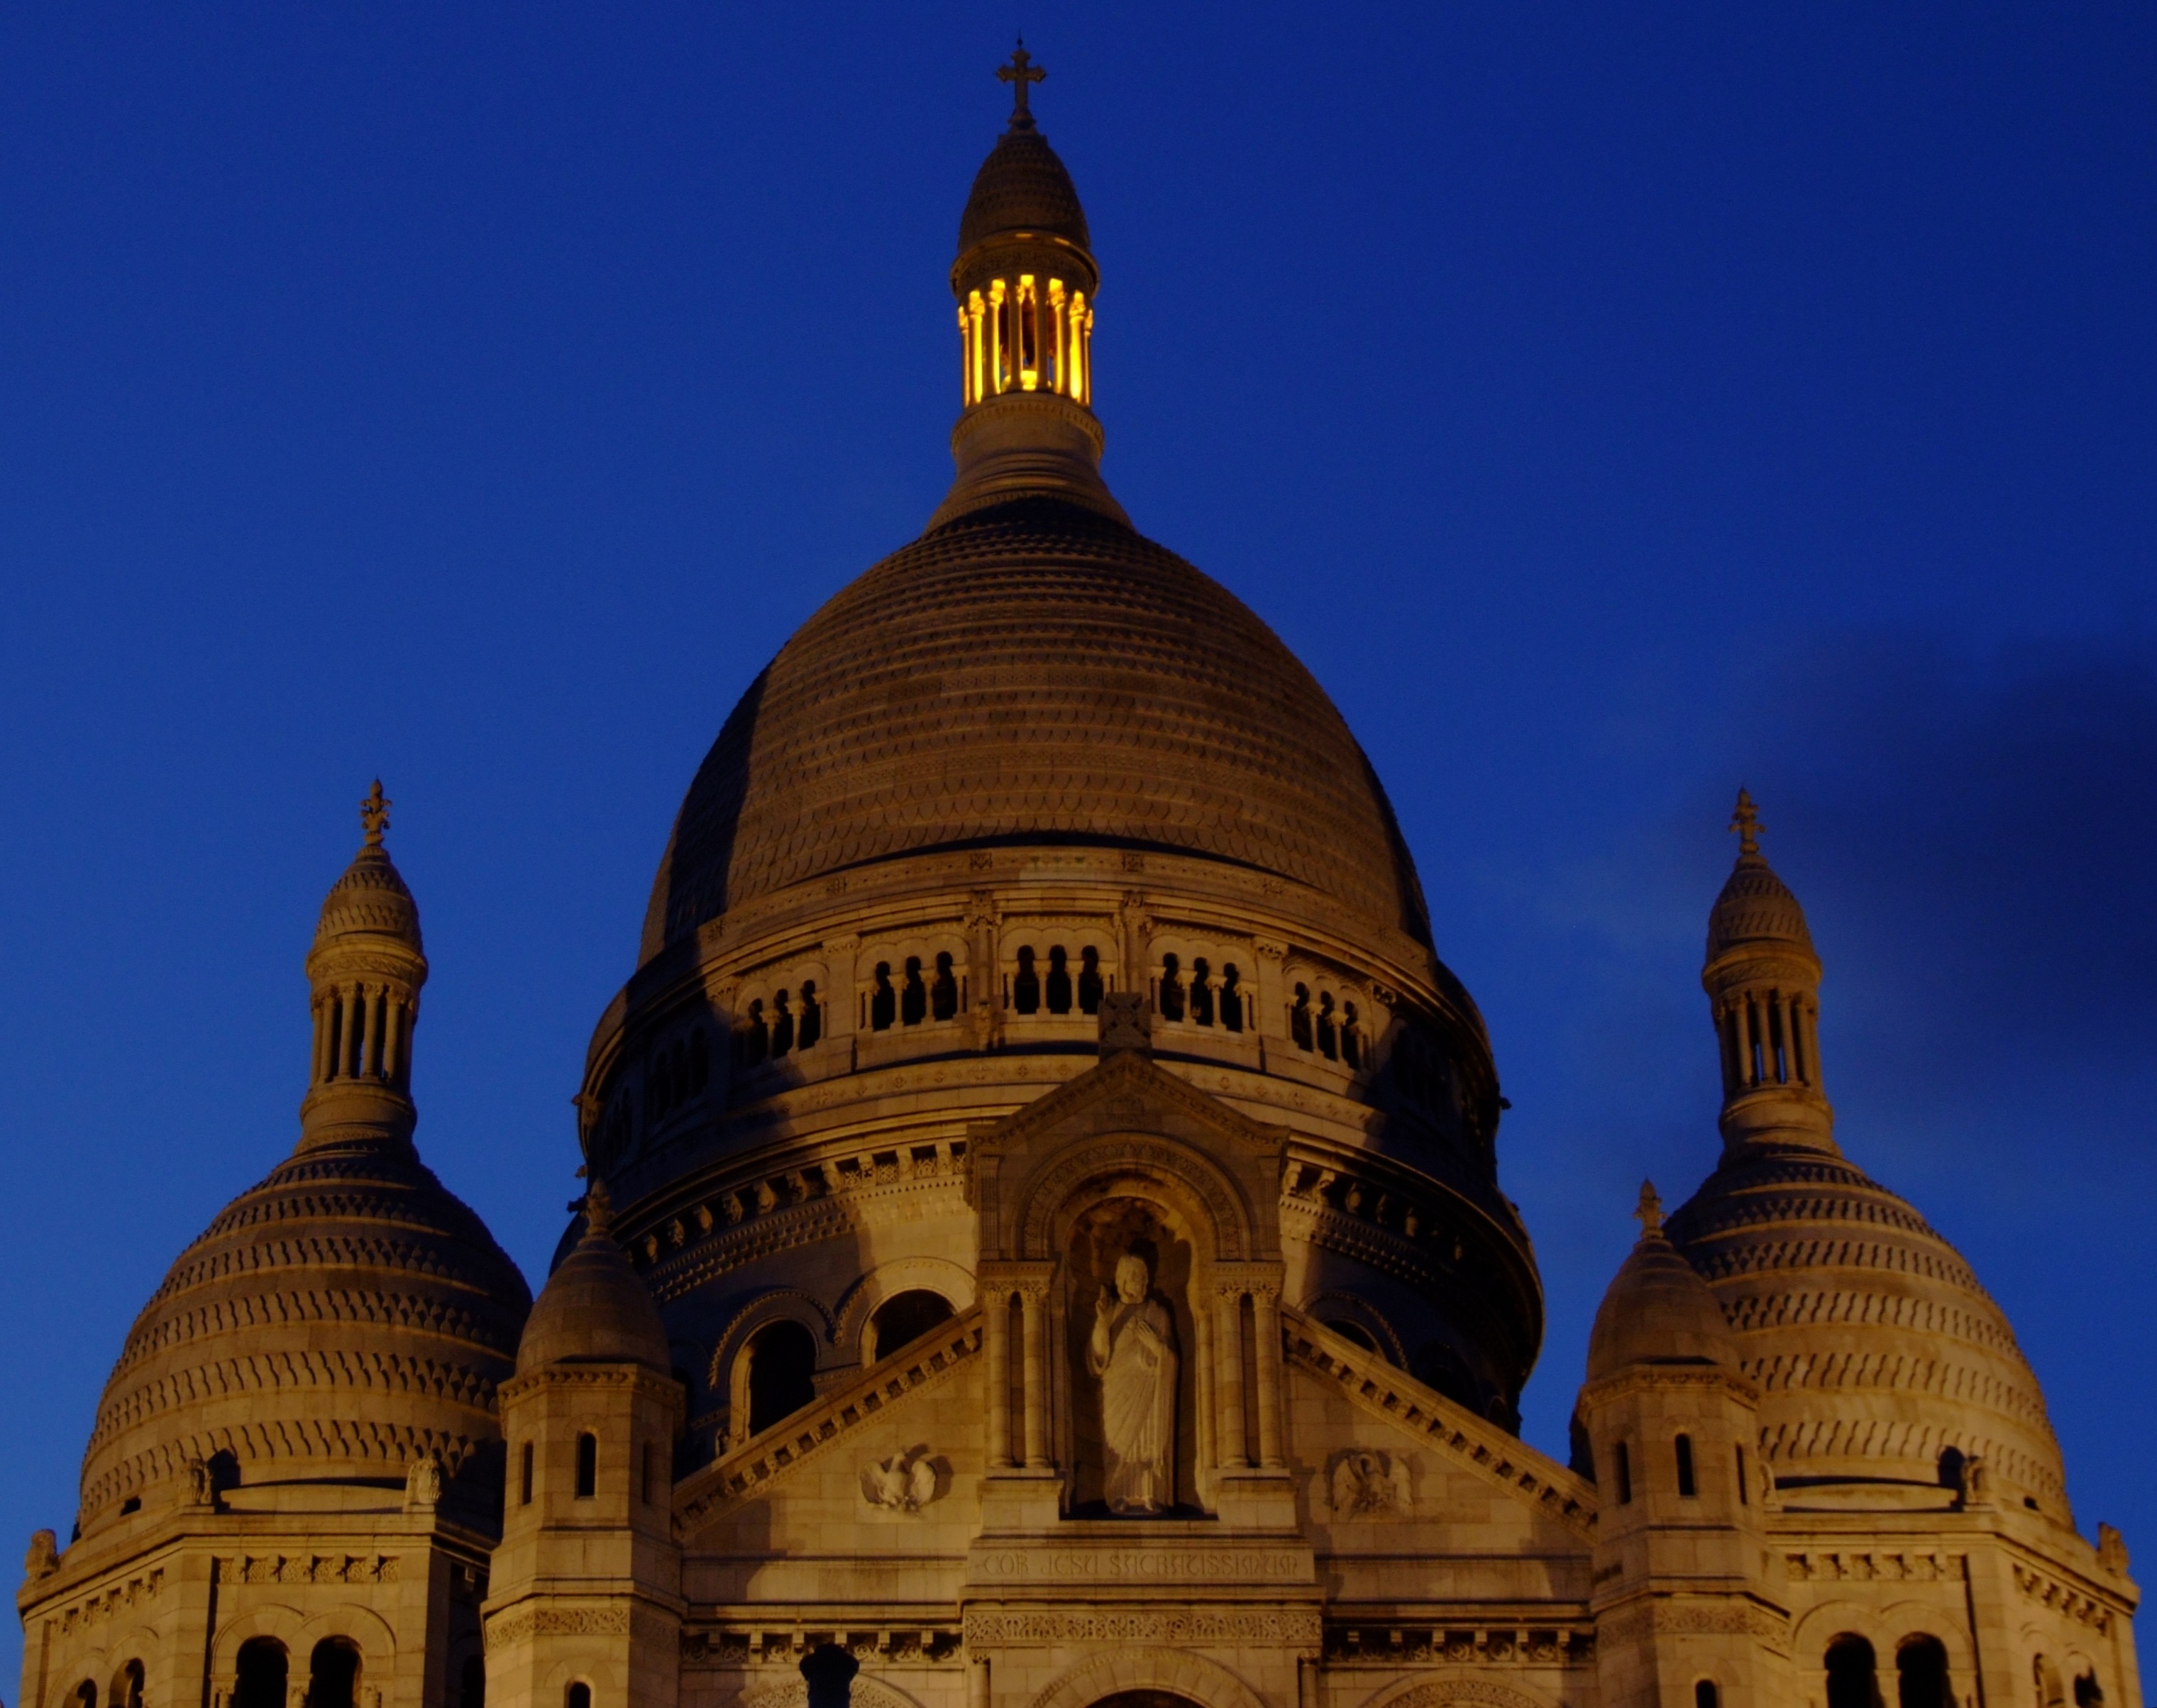
architecture, night, building, paris, monument, france, evening, tower, landmark, church, cathedral, tourism, place of worship, steeple, montmartre, basilica, dome, sacre coeur, byzantine architecture